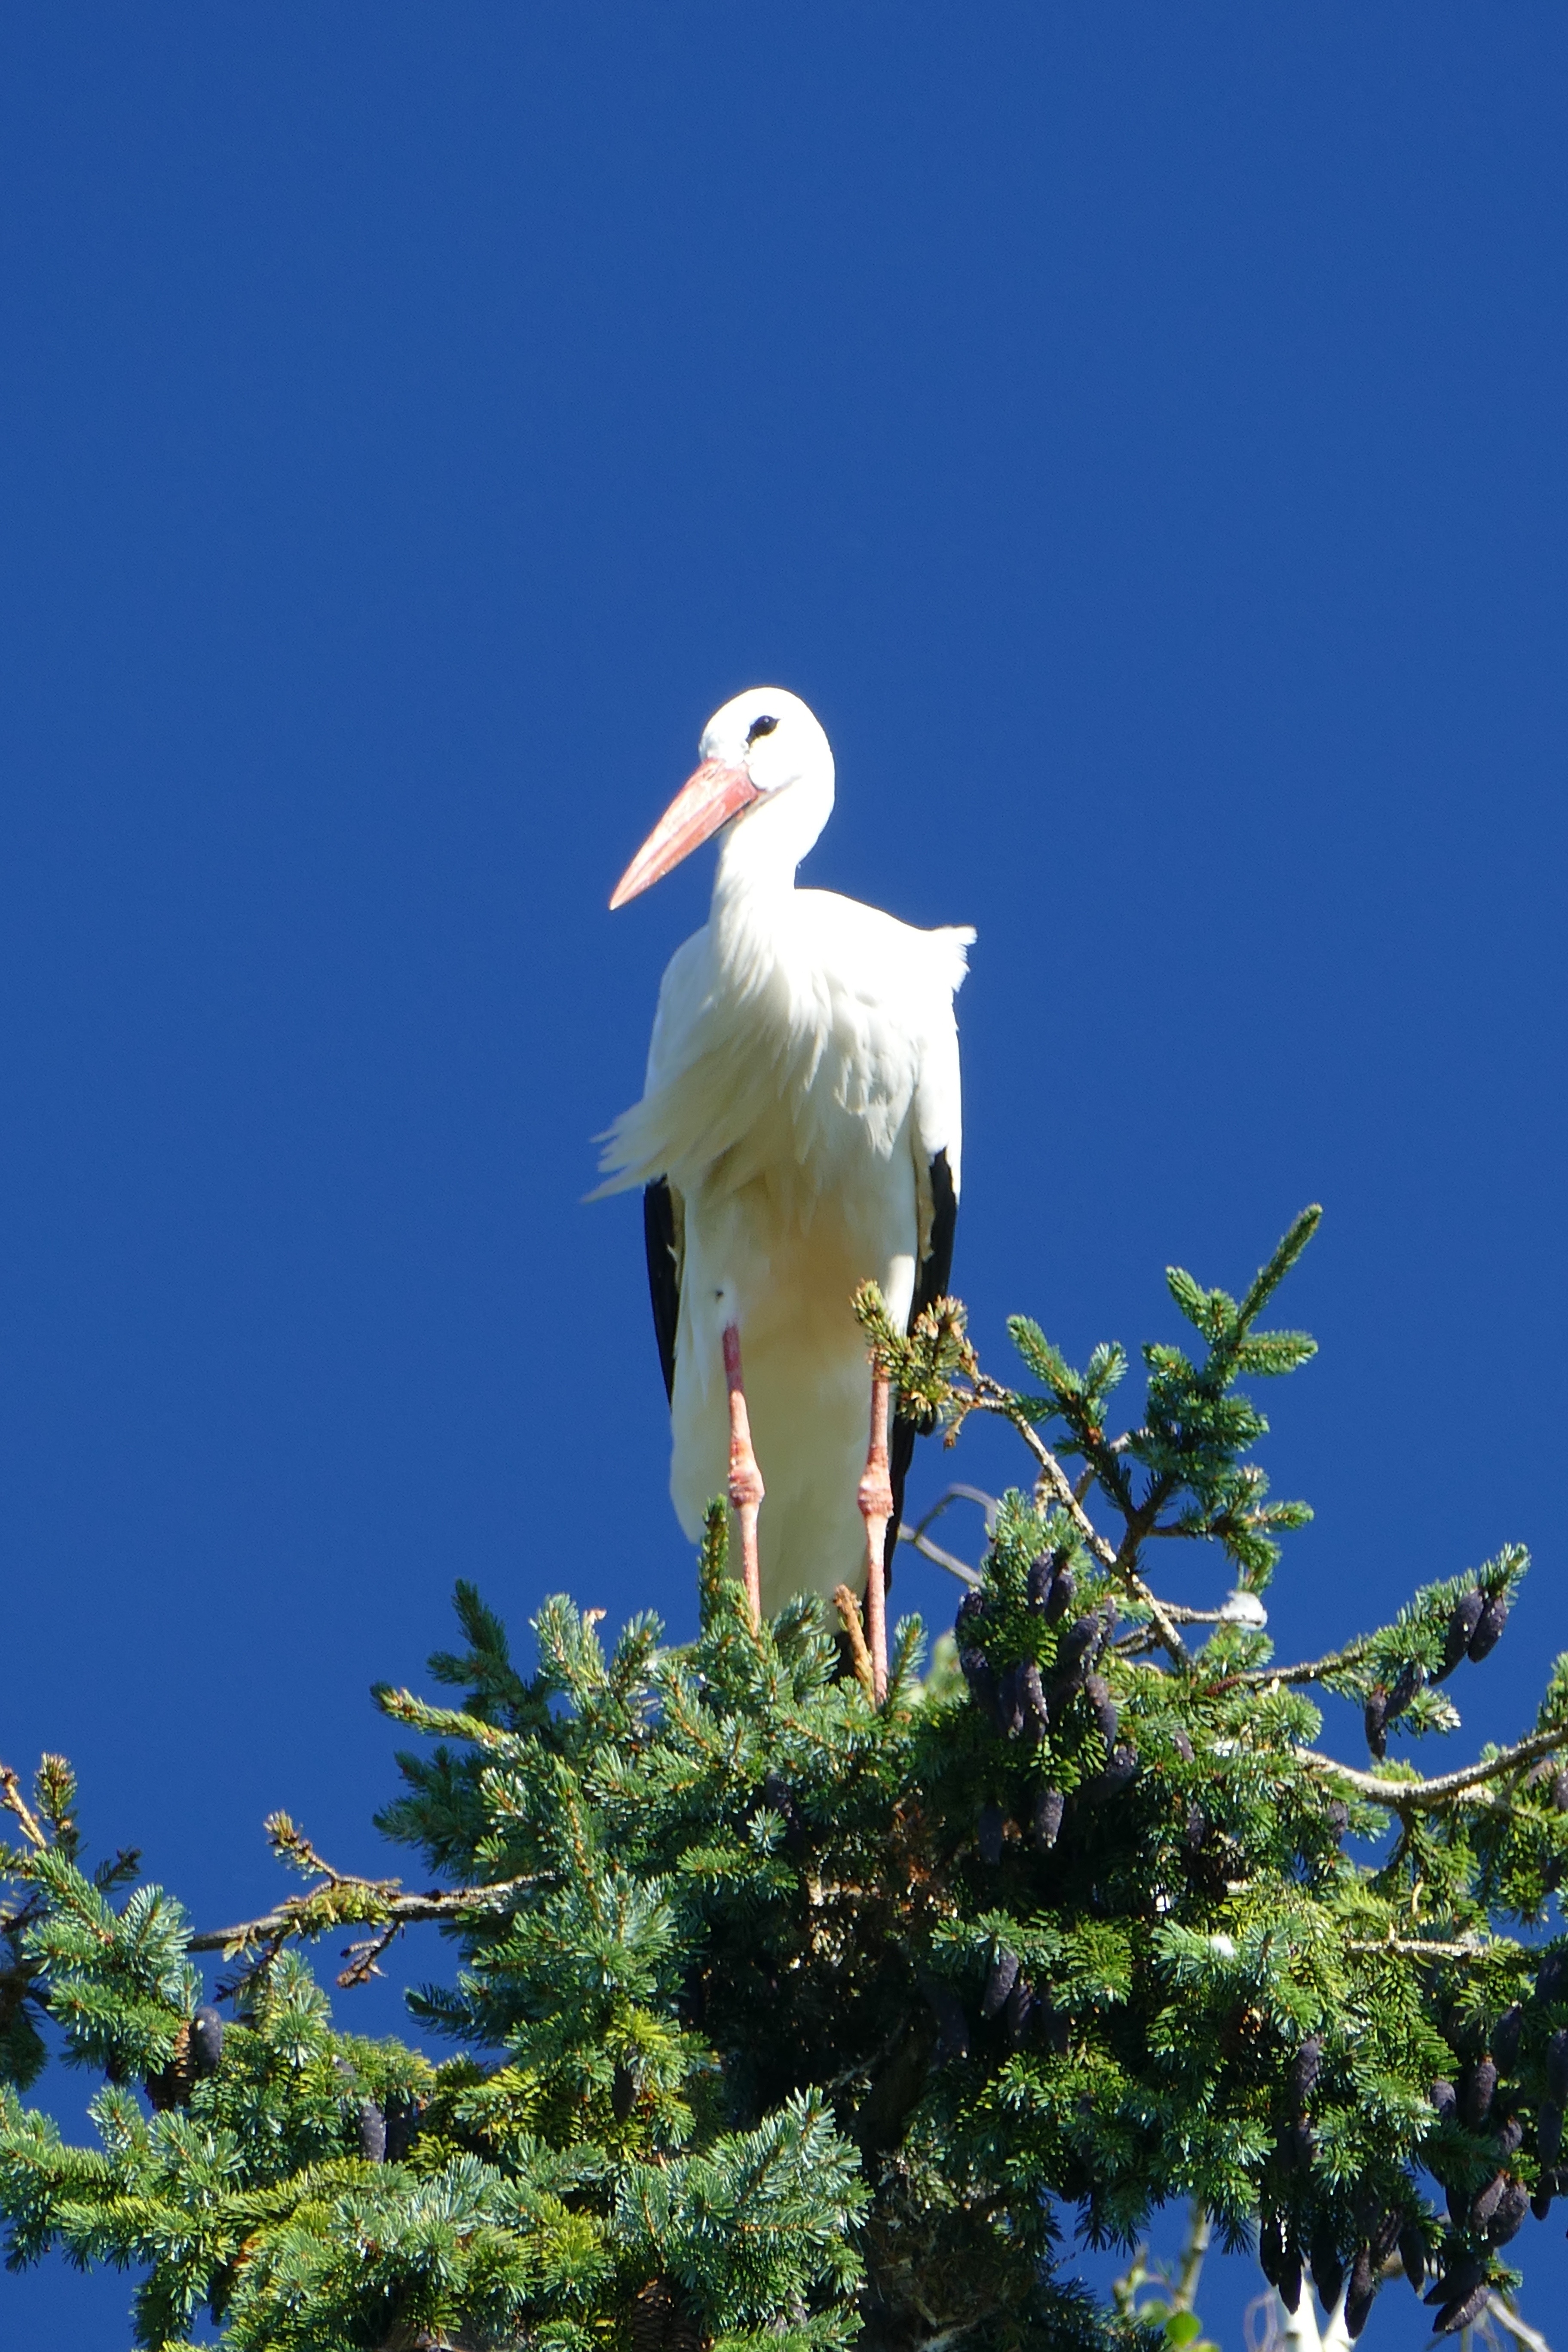
bird, seabird, beak, macro, park, fauna, stork, treetop, vertebrate, walsrode, bird park, bird park walsrode, ciconiiformes